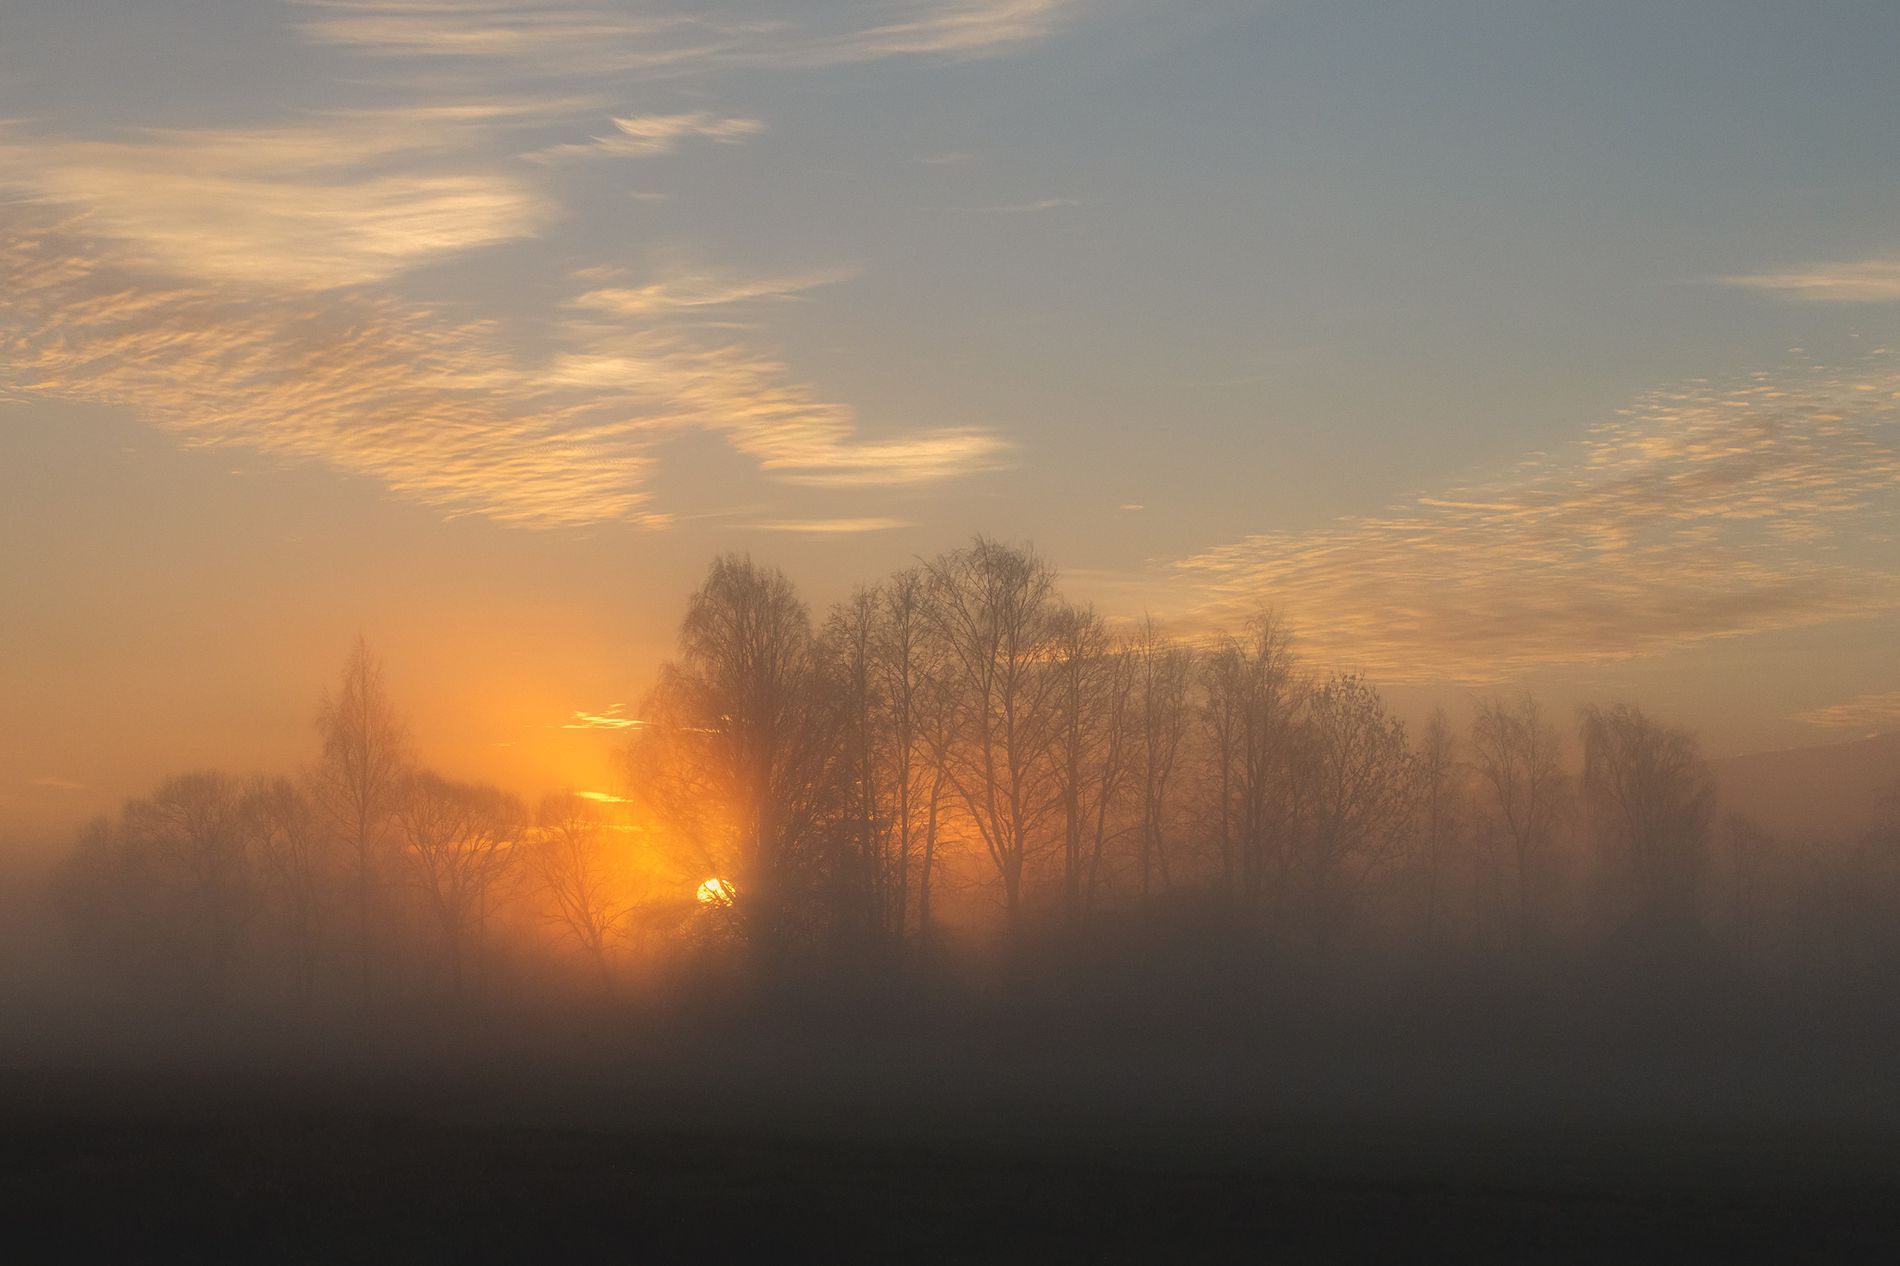
Sunset Trees
the image shows the sun is glowing brightly behind the trees in a misty landscape while the sky has soft orange and blue colors.
At High Angle Shot the picture gives you a sense of peace and tranquility while the soft light feels gentle and warm.
Labels: Nature, Outdoors, Sky, Weather, Sunrise, Fog, Sun, Landscape, Scenery, Sunset, Plant, Vegetation, Tree, Grass, Mist, Cloud, Sunlight, Land, Woodland, Flare, Light, Trees